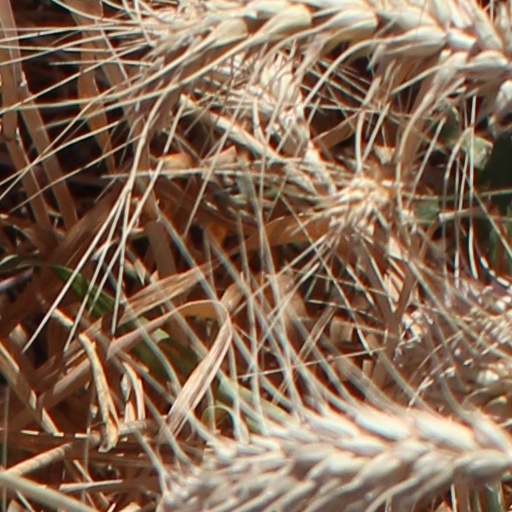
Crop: wheat